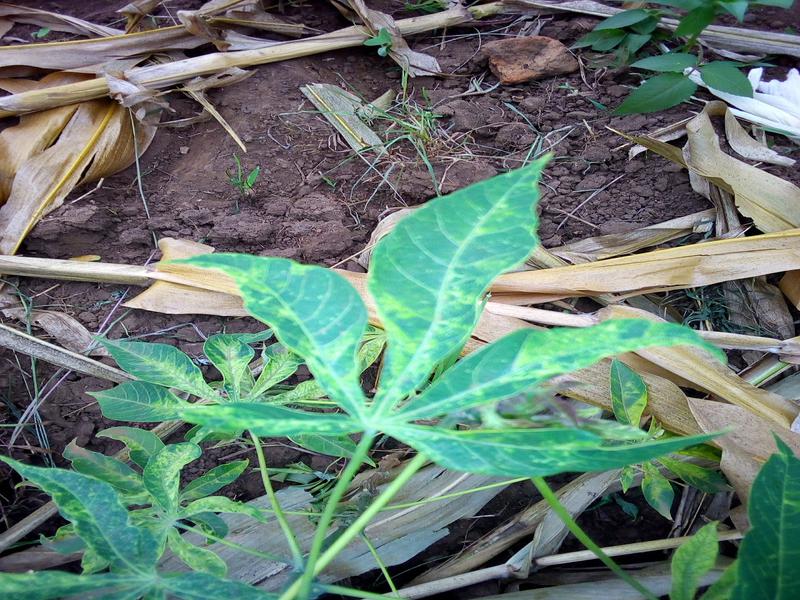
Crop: cassava
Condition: brown_streak_disease